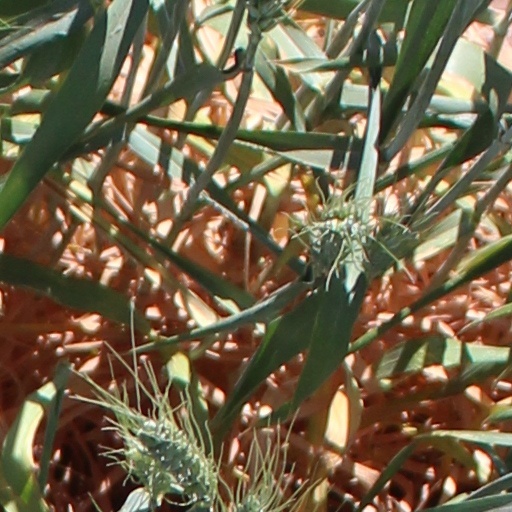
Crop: wheat